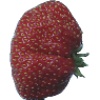
Label: Strawberry Wedge 1